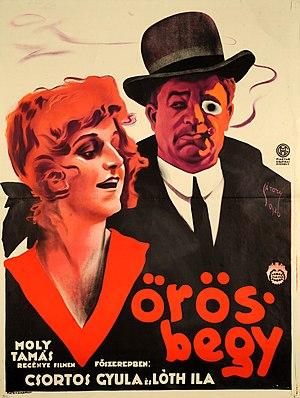
Gyula József Csortos, né le 3 mars 1883 à Munkács et mort le 1ᵉʳ août 1945 à Budapest, est un acteur hongrois.